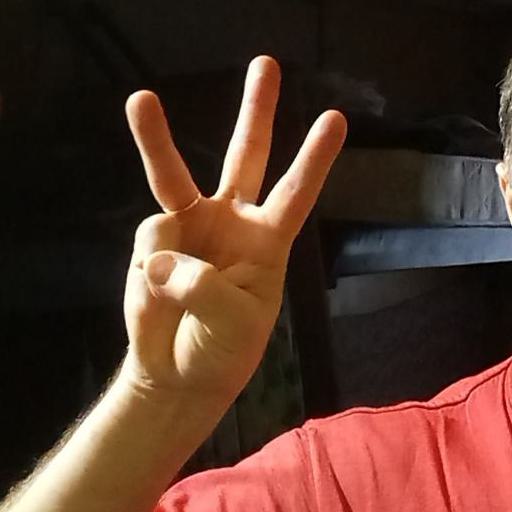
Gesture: three